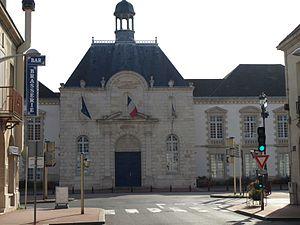
Vitry-le-François est une commune de l'Est de la France, située dans le département de la Marne, dont elle est l'une des sous-préfectures, en région Grand Est.